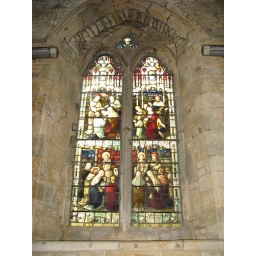
Stained glass window in the church in Cropredy.